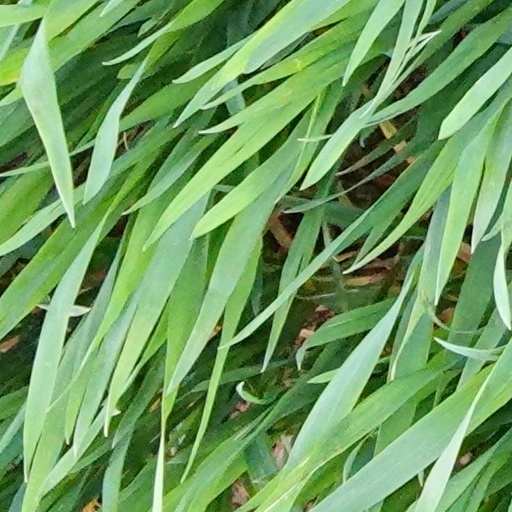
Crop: wheat